HMS President (1918)

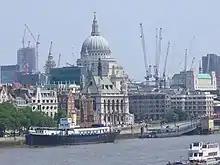
A view of "President" with St Paul's Cathedral and the City of London in the background

In 1988 the ship was saved by the charity, Inter-Action Social Enterprise Trust, run by ED Berman. "President" social enterprises included: a base for start-up companies for young people; audio-visual studios; a publishing company; an NGO Advisory Service, and an 'event deck' to earn funding for the charity. This period saved her from scrap, and preserved her for future generations. She had become a London landmark, marked on street maps, so was permitted to retain her warship title and name "HMS "President"" with the added suffix "(1918)" to distinguish her from the new shore establishment of the same name.